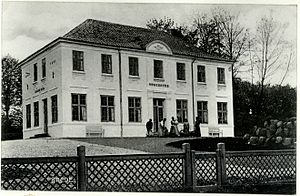
Asyl (institution)
Brede Asyl (fra postkort 1910)
Udklip af kartotekskort med billede af Asylet i Brede fra postkort 1910.
Asyl er en børneinstitution, der blev opfundet i 1850'erne. Formålet var pasning af børn i dagstimerne, mens deres forældre arbejdede. En dag var typisk på 12 timer, fra kl.7-19.